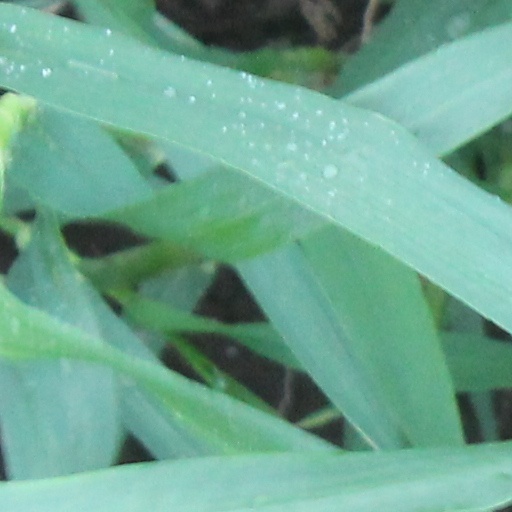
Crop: wheat